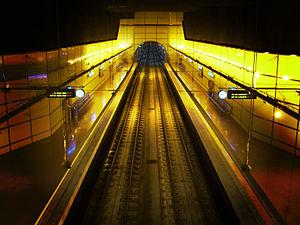
Saint-Sébastien, officiellement Donostia en basque et San Sebastián en espagnol, est une ville du Nord de l'Espagne, capitale de la province du Guipuscoa, dans la Communauté autonome basque. Elle est le siège du diocèse de Saint-Sébastien et de la province maritime de Saint-Sébastien.